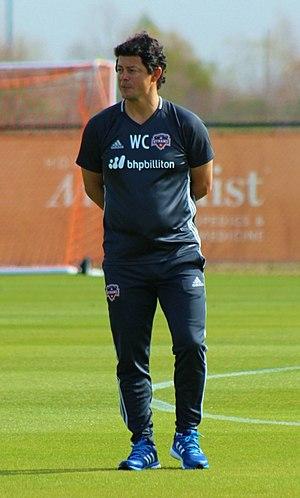
Wilmer Cabrera est un footballeur international colombien devenu entraineur, né le 15 septembre 1967 à Carthagène des Indes.